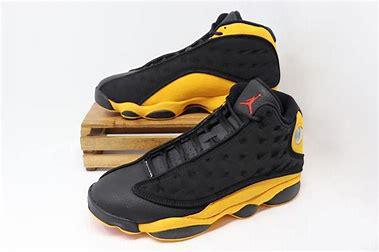
Brand: Jordan
Model: 13 Retro